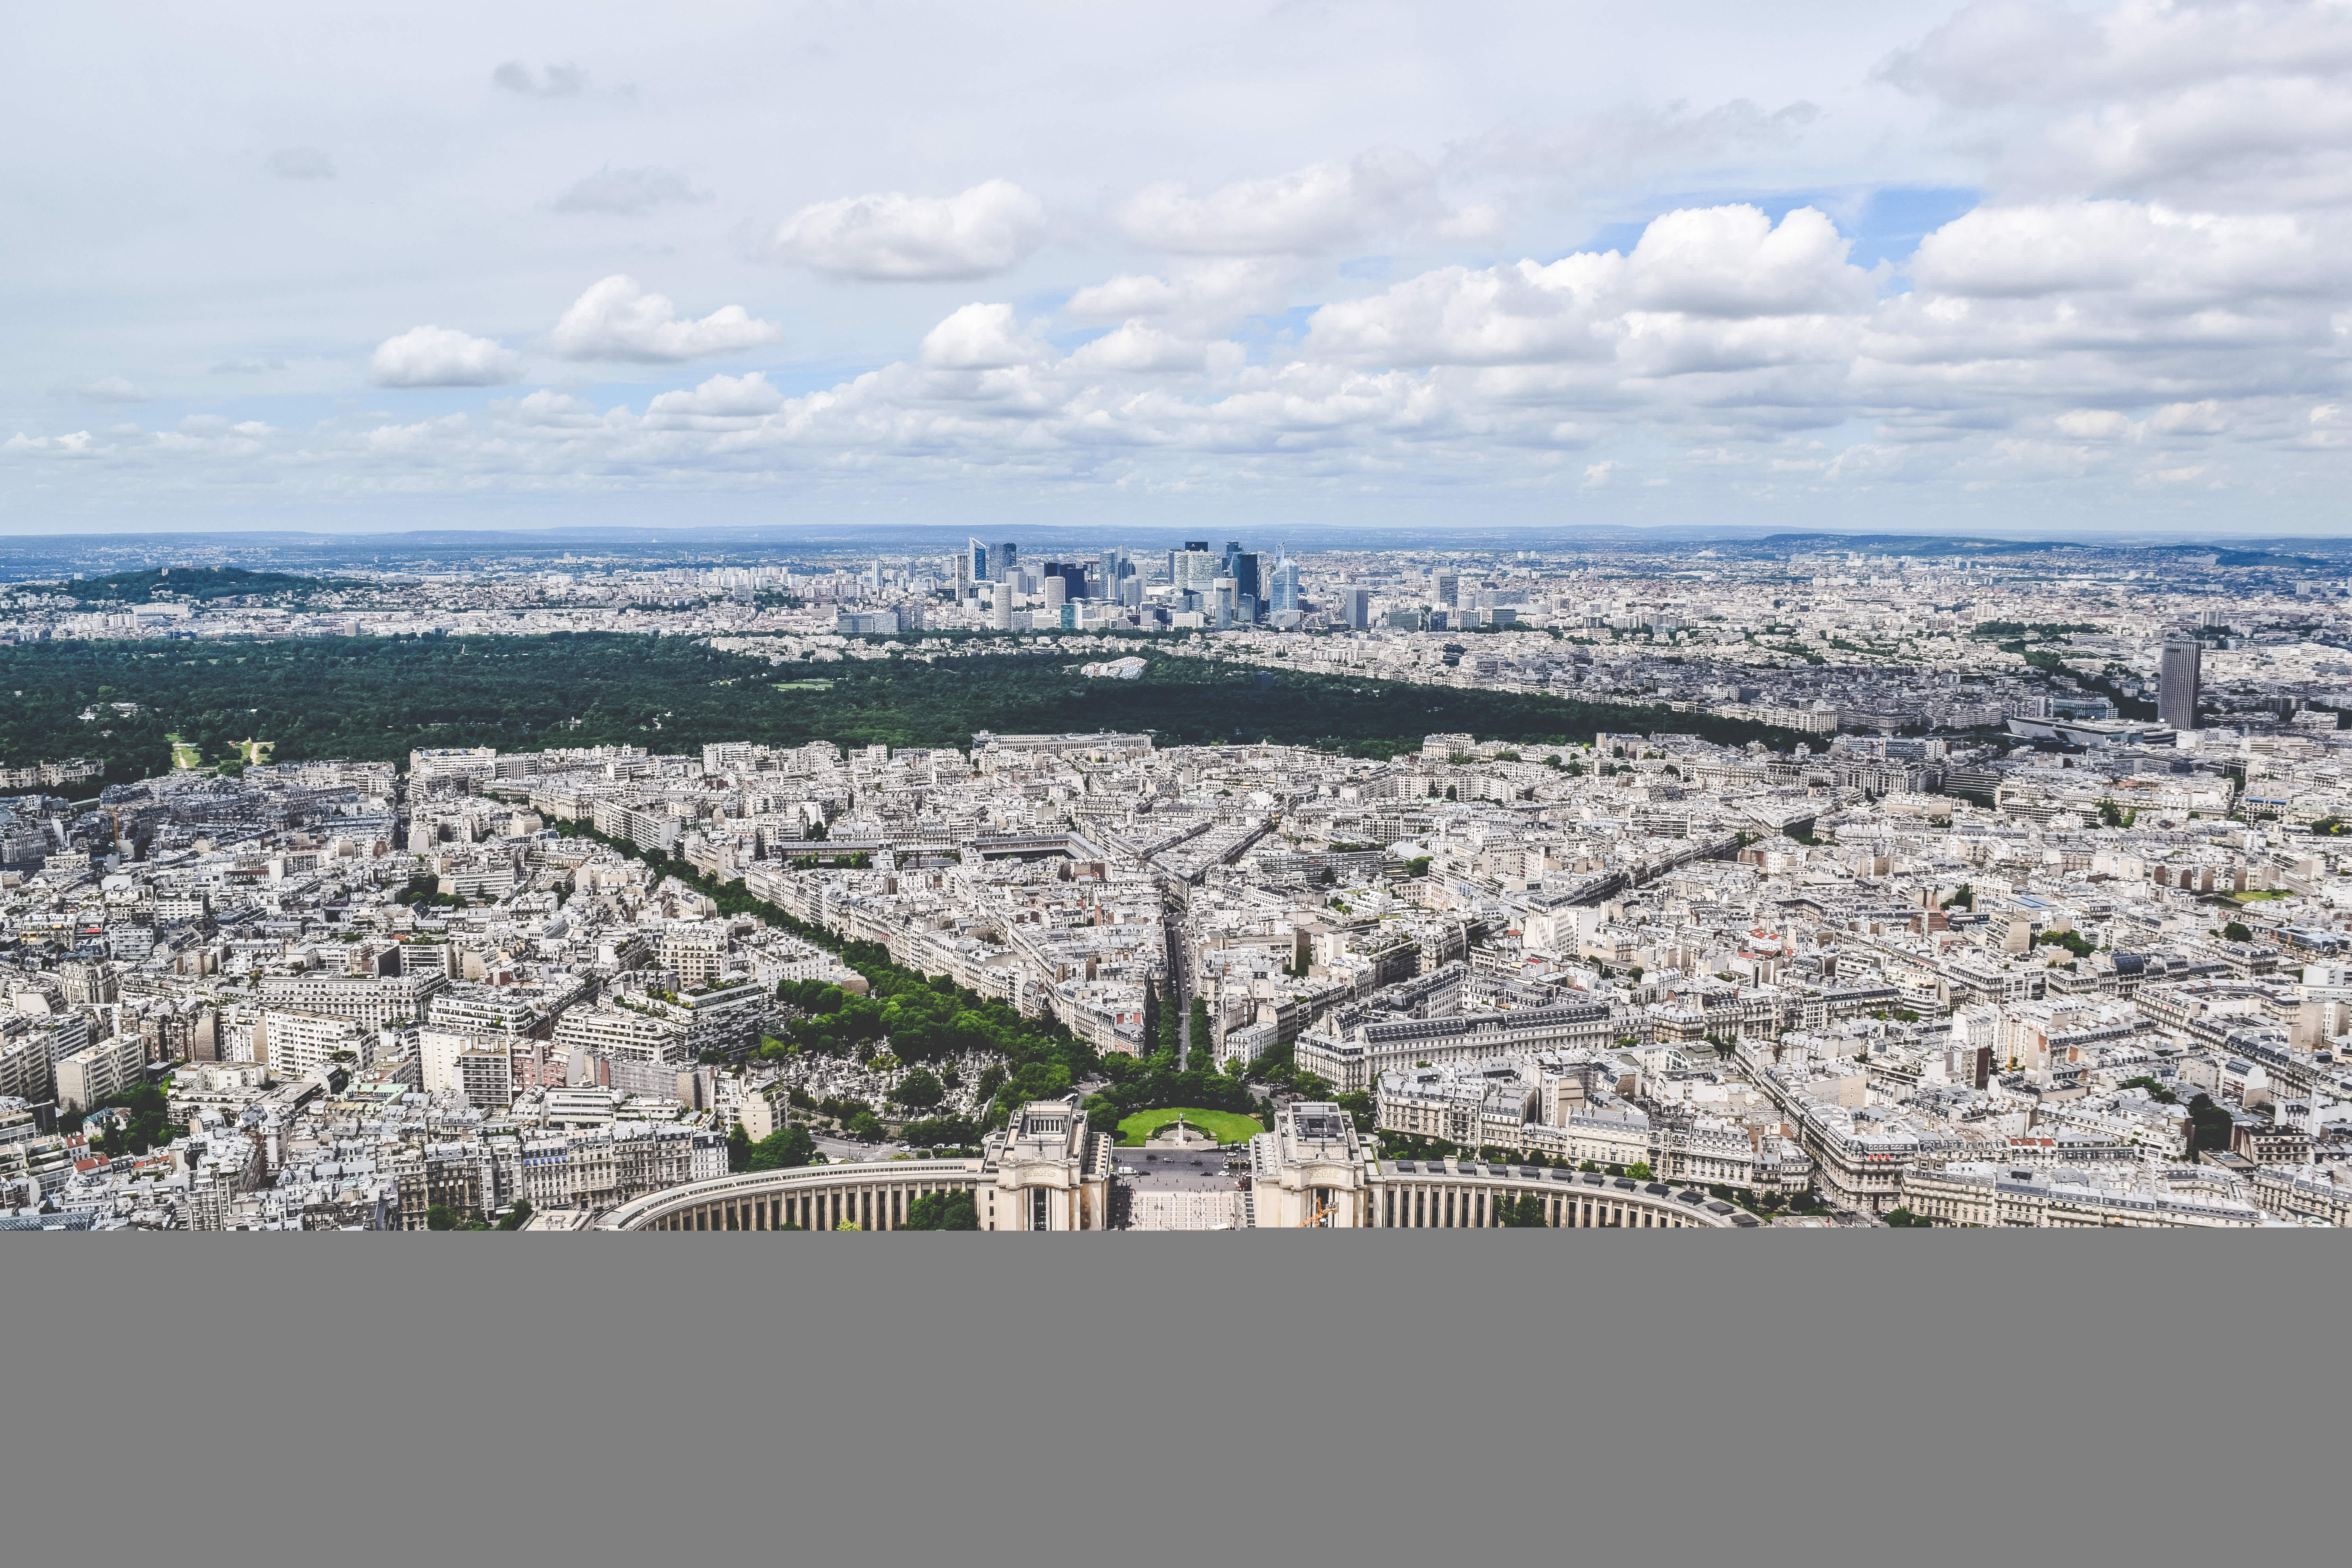
landscape, sea, coast, architecture, skyline, photography, flower, town, city, urban, cityscape, panorama, travel, france, panoramic, suburb, bay, landmark, port, tourism, aerial, capital, trocadero, buildings, bird's eye view, aerial photography, residential area, human settlement